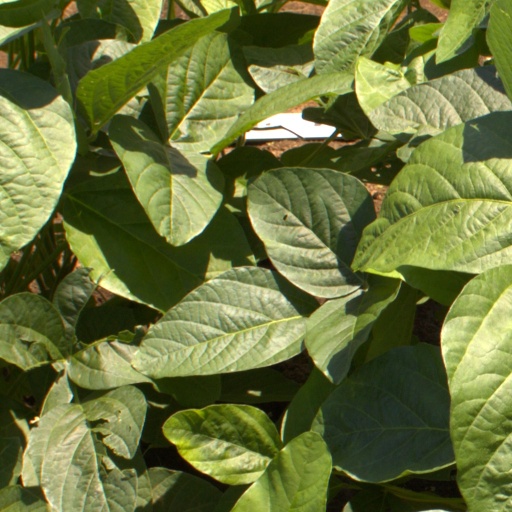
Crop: soybean